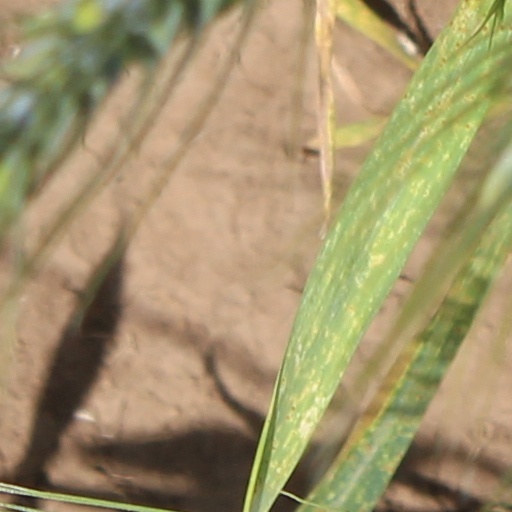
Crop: wheat